St Bartholomew's Church, Tong

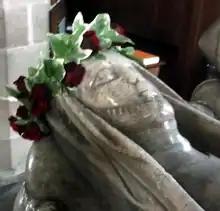
Effigy of Isabel of Lingen, adorned with a chaplet of roses and ivy, 28 June 2018

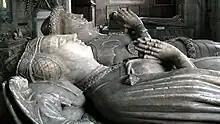
Effigies of Benedicta de Ludlow (foreground) and Sir Richard Vernon.

The present church was founded by the widowed Isabel Lingen as a chantry and collegiate church. In order to secure the new foundation, Isabel took the precaution of acquiring the advowson of the church from Shrewsbury Abbey and securing a financial basis for the foundation. This was an expensive process, with the royal licence alone, granted by Henry IV at Leicester on 25 November 1410, costing £40. Even after parting with the right to nominate the priests, the Abbey retained its token annual pension of 6s. 8d. or half a mark. Isabel applied for the licence jointly with two clerics, Walter Swan and William Mosse, who were both feoffees for Sir Fulk Pembridge. The three together donated in frankalmoin a messuage, or property with dwelling, in Tong itself, together with the advowson of St Batholomew's. Mosse gave the advowson of St Mary's Church at Orlingbury in Northamptonshire. Mosse and Swan together donated lands at Sharnford in Leicestershire: two messuages, two virgates of land and four acres of meadow. In addition the two priests gave the reversion of the manor of Gilmorton, also in Leicestershire, which was at the time occupied by Sir William Newport and his wife Margaret: it seems that Newport himself was dead by 1417.